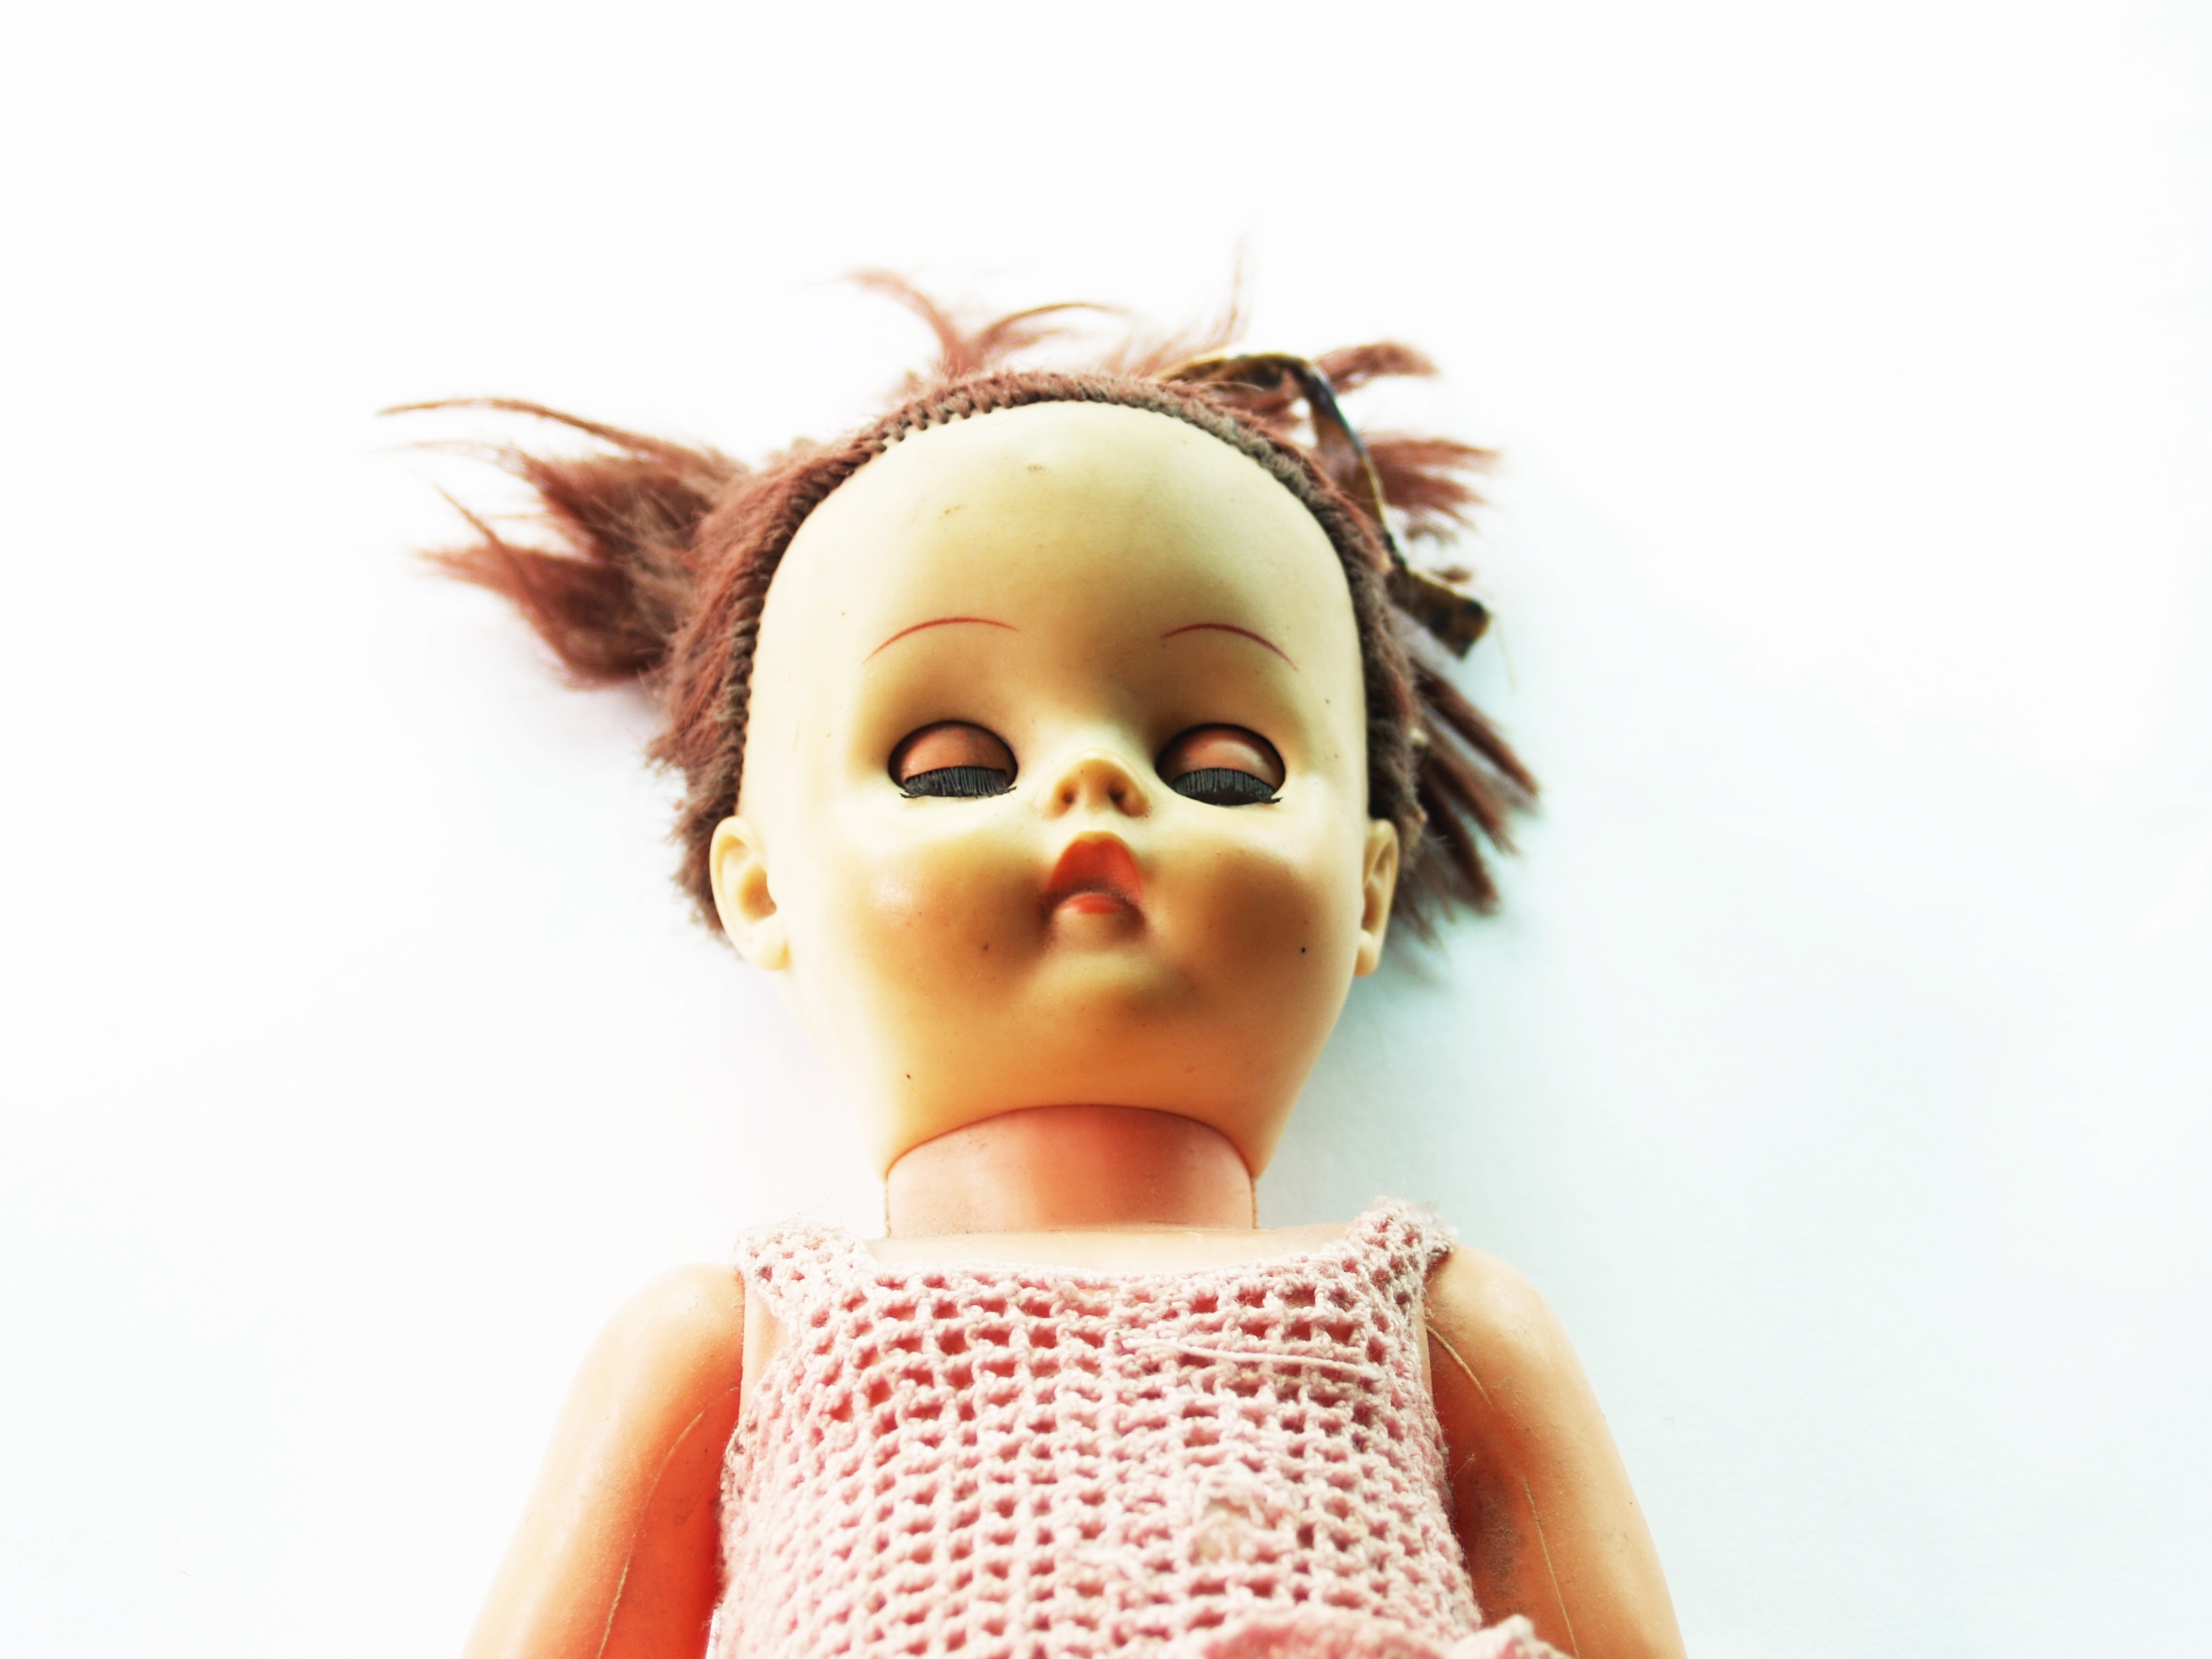
hand, old, finger, child, market, box, toy, face, doll, nose, girls, toddler, head, skin, dolls, used, flea, dressed, undressed